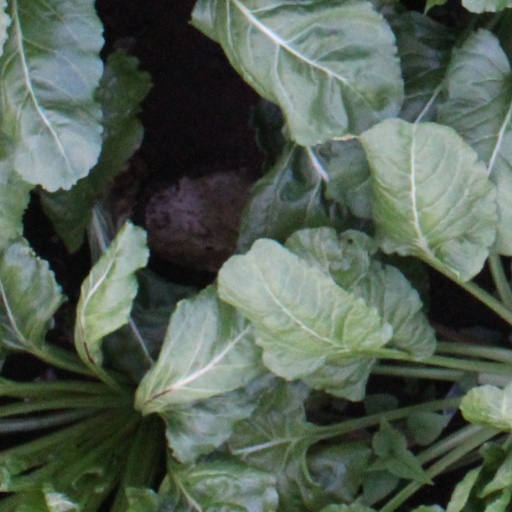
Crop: sugar beet